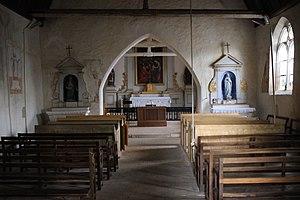
L'église Saint-Nicolas est une église paroissiale catholique, dédiée à saint Nicolas, située dans la commune de Saint-Nicolas-des-Motets dans le département français d'Indre-et-Loire en région Centre-Val de Loire.